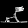
Label: Sandal